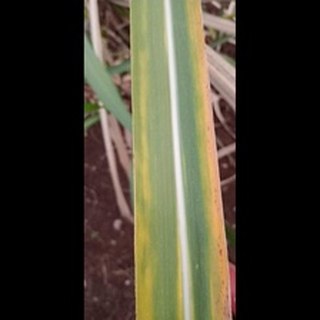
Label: sugarcane_yellow_leaf_disease